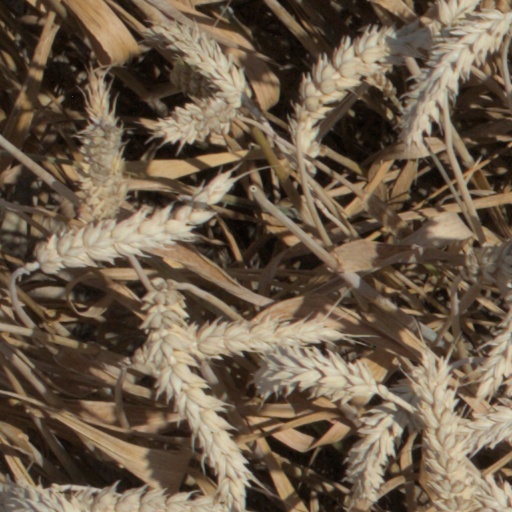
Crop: wheat